South America Tennis Confederation

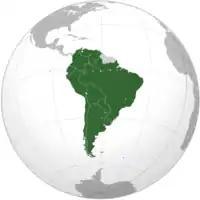
Member nations of South America Tennis Confederation

South America Tennis Confederation ( or COSAT) is a private non-profit organization, affiliated with International Tennis Federation. It is the regional body of tennis associations of most of the nations of the South America, excluding Guyana and Suriname, which are the members of Central American & Caribbean Tennis Confederation (COTECC).